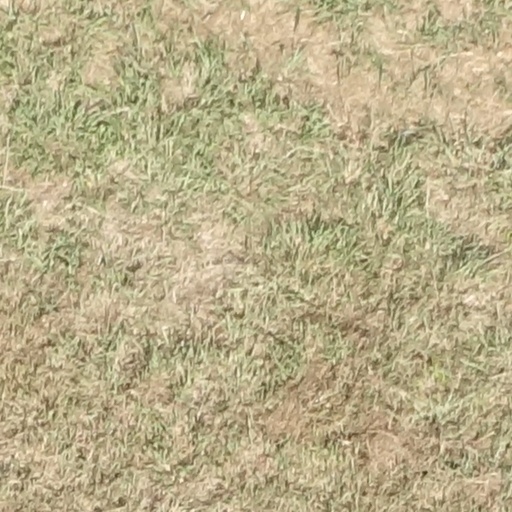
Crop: sorghum